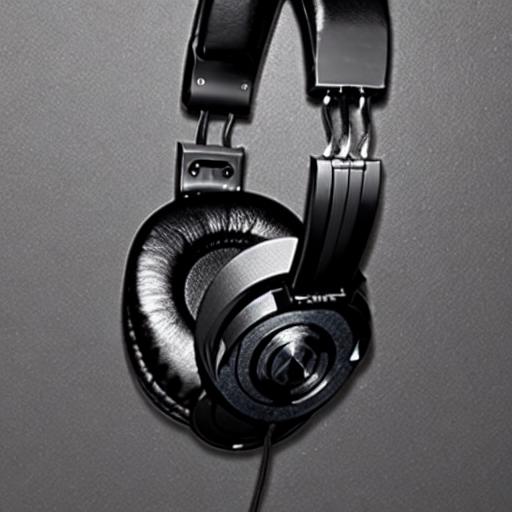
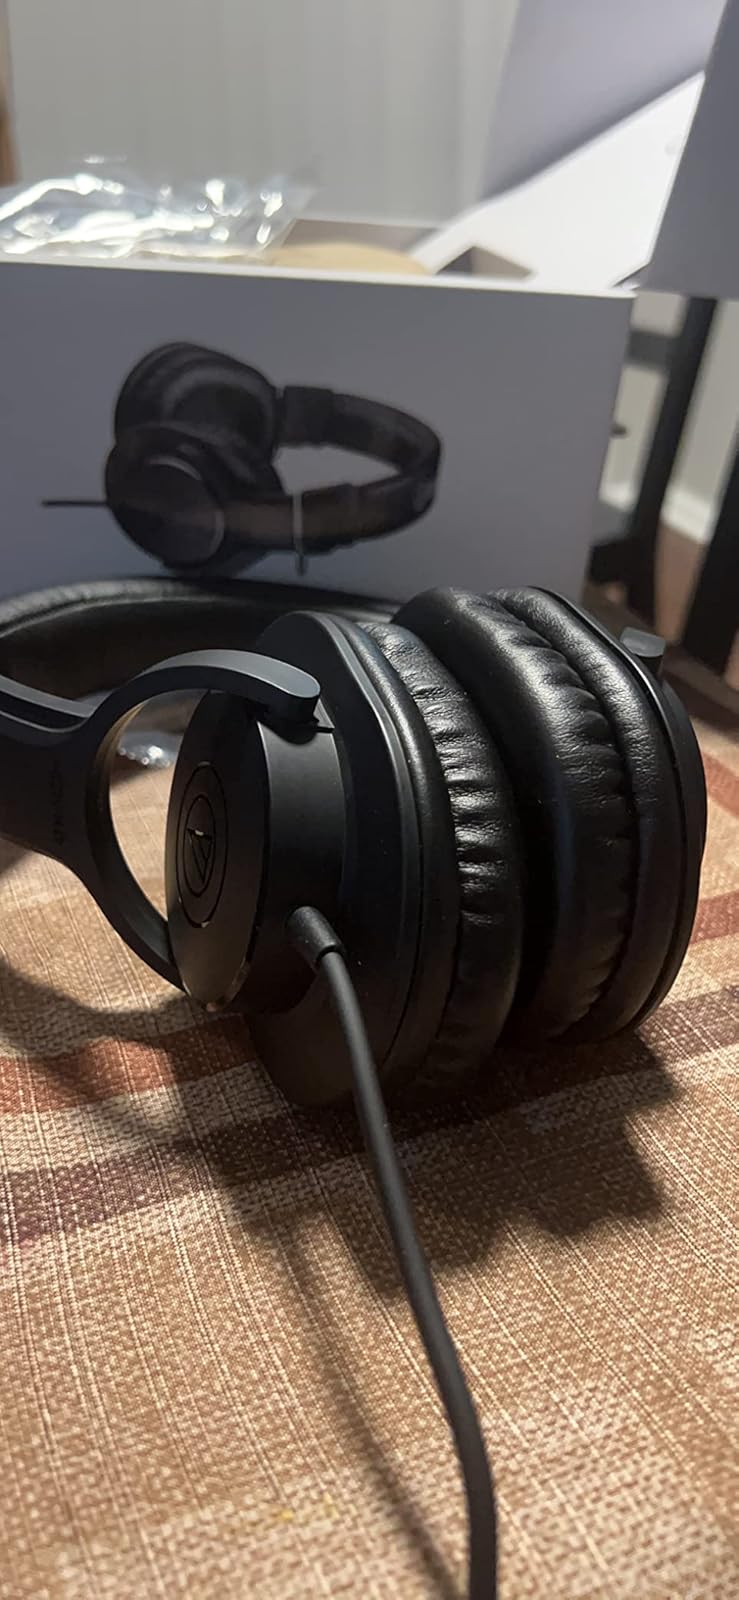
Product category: headphones
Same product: no